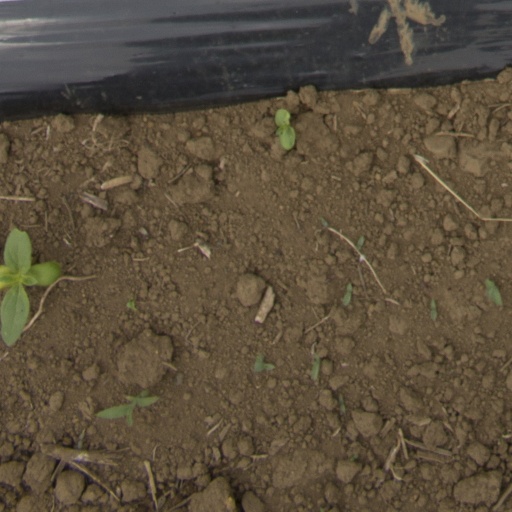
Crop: Jerusalem artichoke